Brena (footballer)

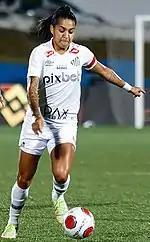
Brena with Santos in 2022

On 12 January 2017, Brena signed for Santos. She made her league debut against Foz Cataratas on 13 March 2017. Brena scored her first league goal for the club against São José on 25 April 2017, scoring in the 28th minute.